Goa University

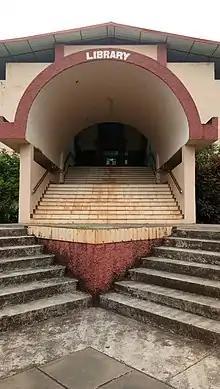
Entrance to the Goa University library.

The main campus of Goa University was designed by painter, sculptor, muralist, graphic designer and architect Satish Gujral. The university is built on the Taleigão plateau and located about away from the center of the state capital Panaji.